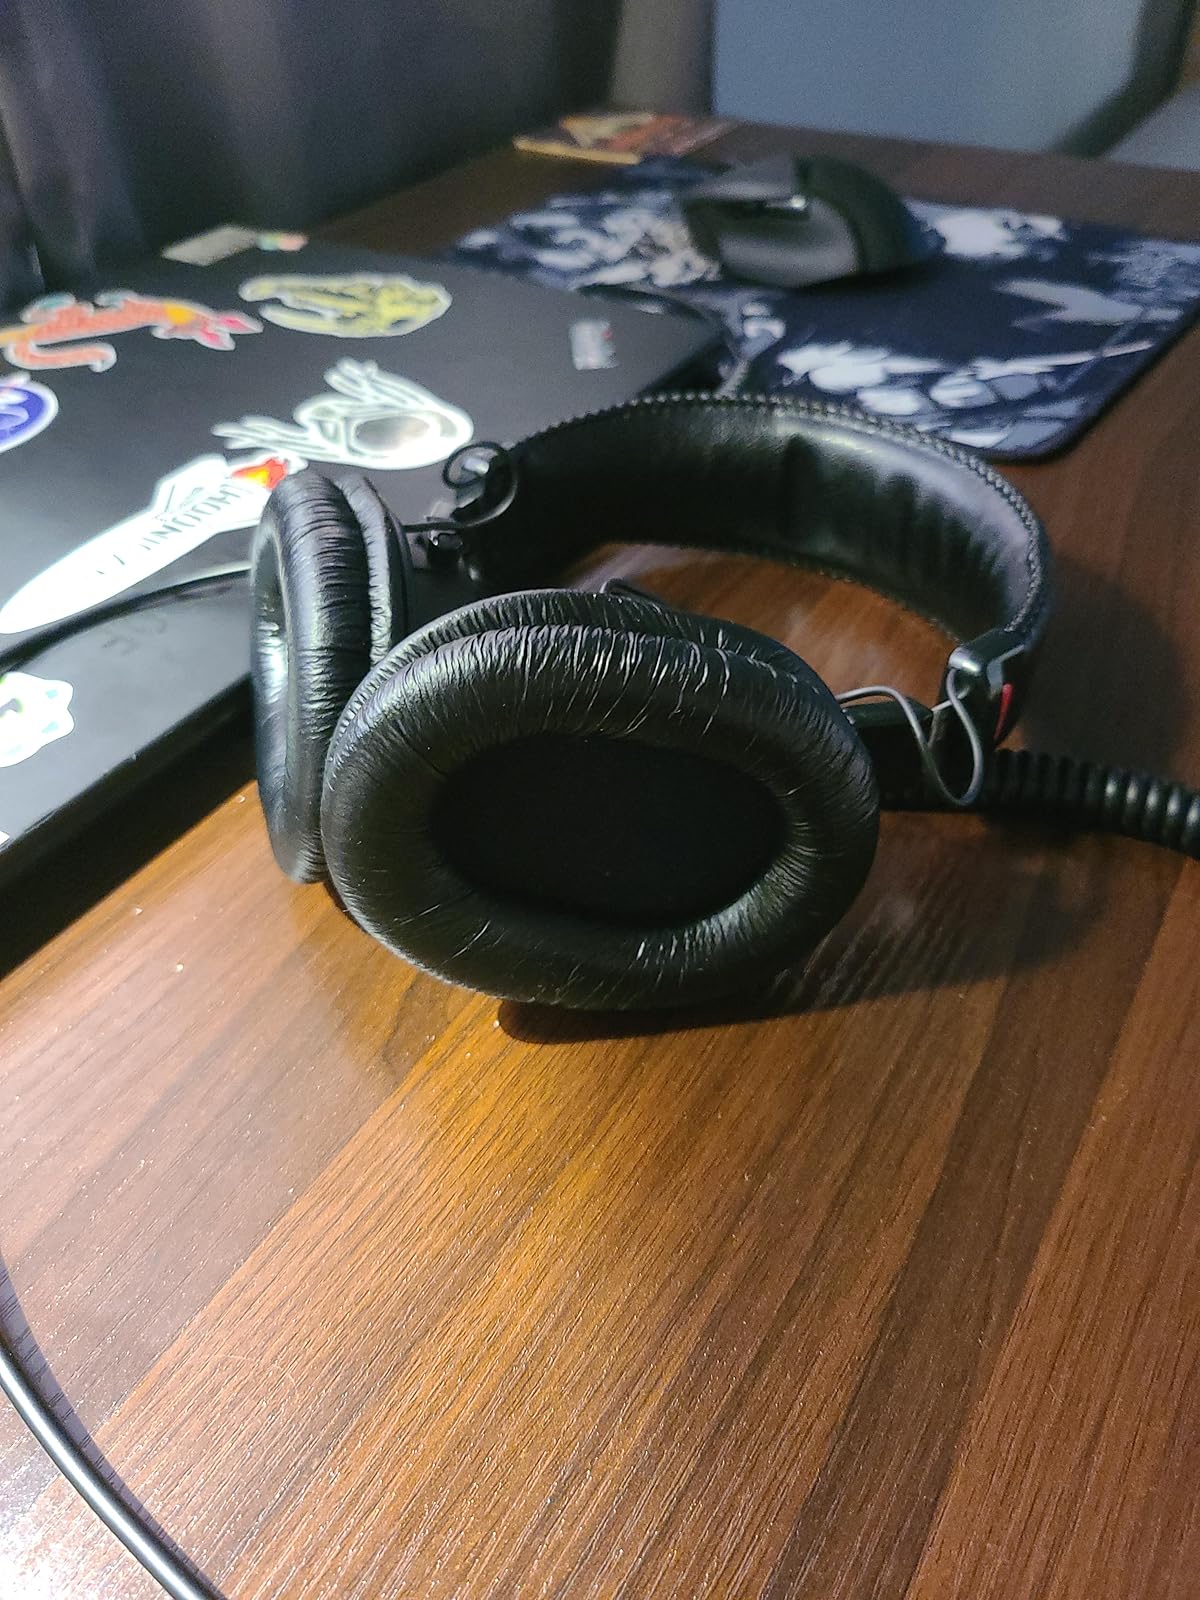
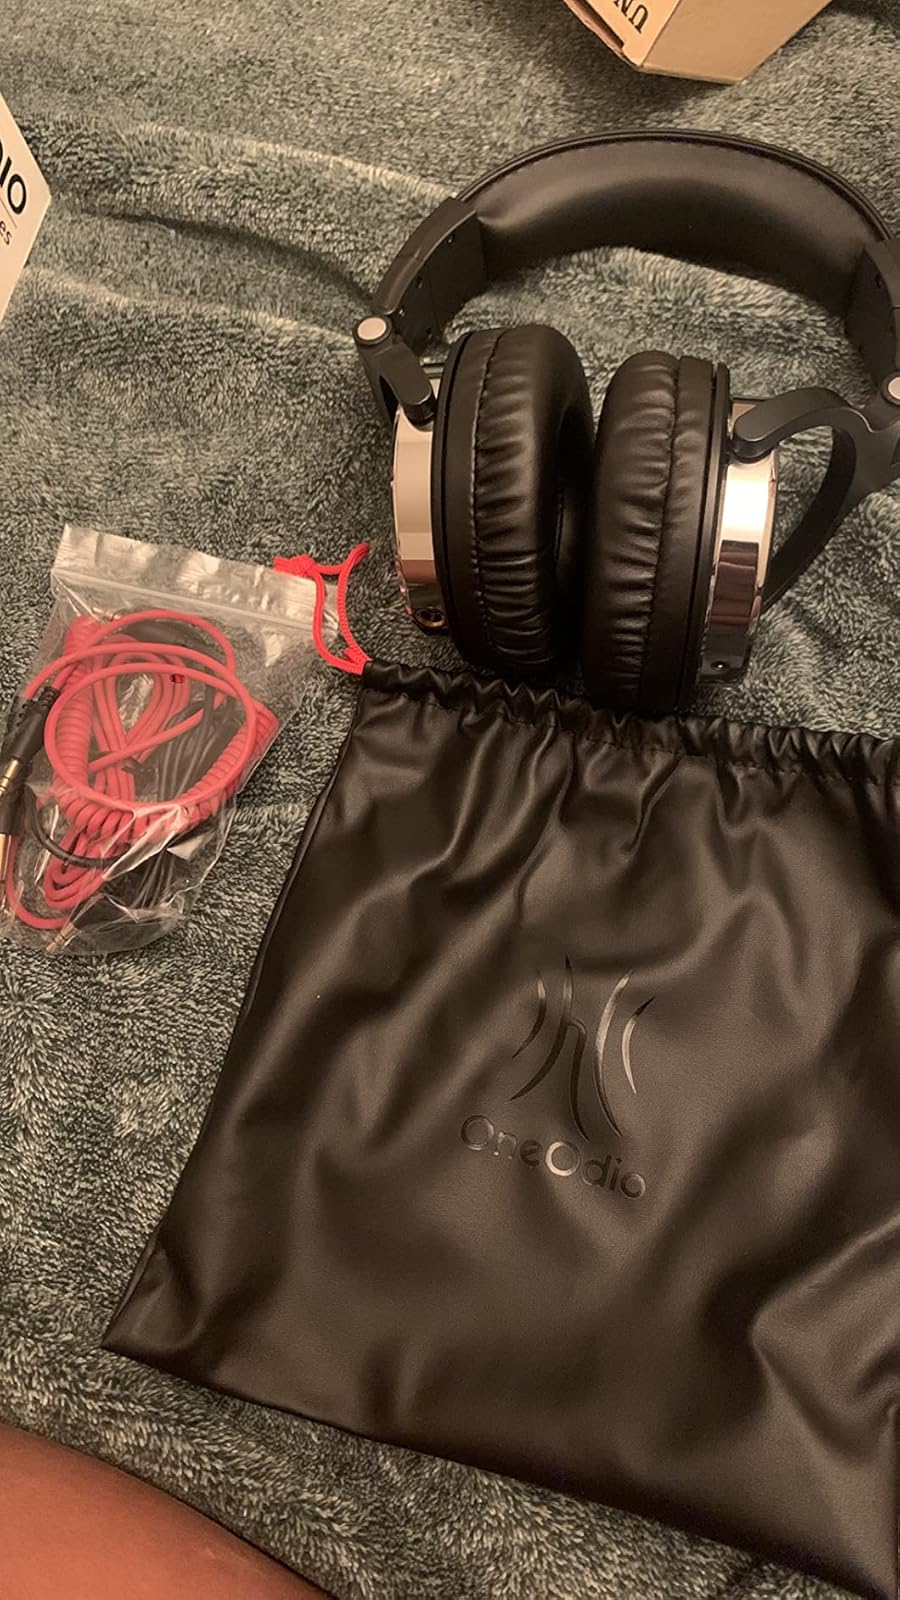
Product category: headphones
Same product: no